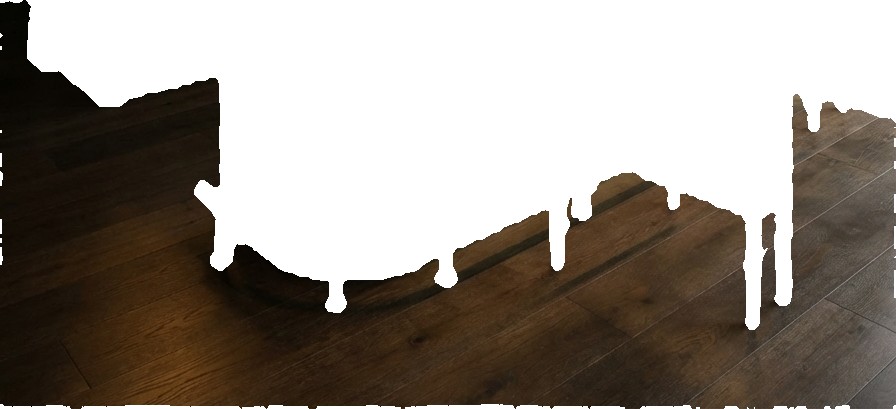
Surface category: floors